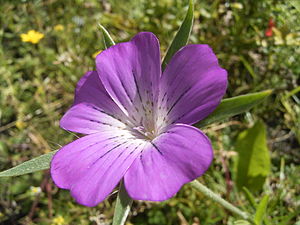
Klinte (Agrostemma)
Klinte (Agrostemma githago).
Klinte (Agrostemma githago).
Klinte (Agrostemma) er en slægt med ... arter, som er udbredt i hele det eurasiske område. Det er enårige urter med kraftige pælerødder. Stænglerne er udelte eller forgrenede. Bladene er modsat stillede og ofte sammenvoksede ved basis. De er smalle med én eller tre ribber og hel rand og skarp spids. Blomsterne sidder endestillet, og de er regelmæssige og 5-tallige med sammenvoksede kronrør og smalle kronflige. Frugterne er kapsler med mange frø.